Brazilian Army

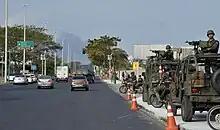

Total personnel grew from 194,000 in 1985 to 238,000 in 2007, below the large quantitative expansion planned in the 1980s, due to budget restrictions. The army of 2007, despite not being much larger than that of 1985, was more specialized, with new technologies. Electronic warfare capabilities were acquired and the roster of rapid action forces was expanded with the new Army Aviation Brigade (1989), airmobile infantry (1995) and the expansion of special operations forces (2003).